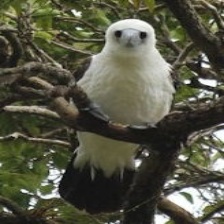
Species: ABBOTTS BOOBY
Scientific name: PAPASULA ABBOTTI